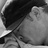
Emotion: sad